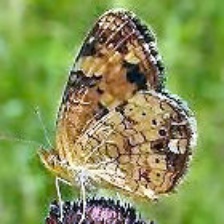
Species: CRECENT